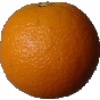
Label: Orange 1